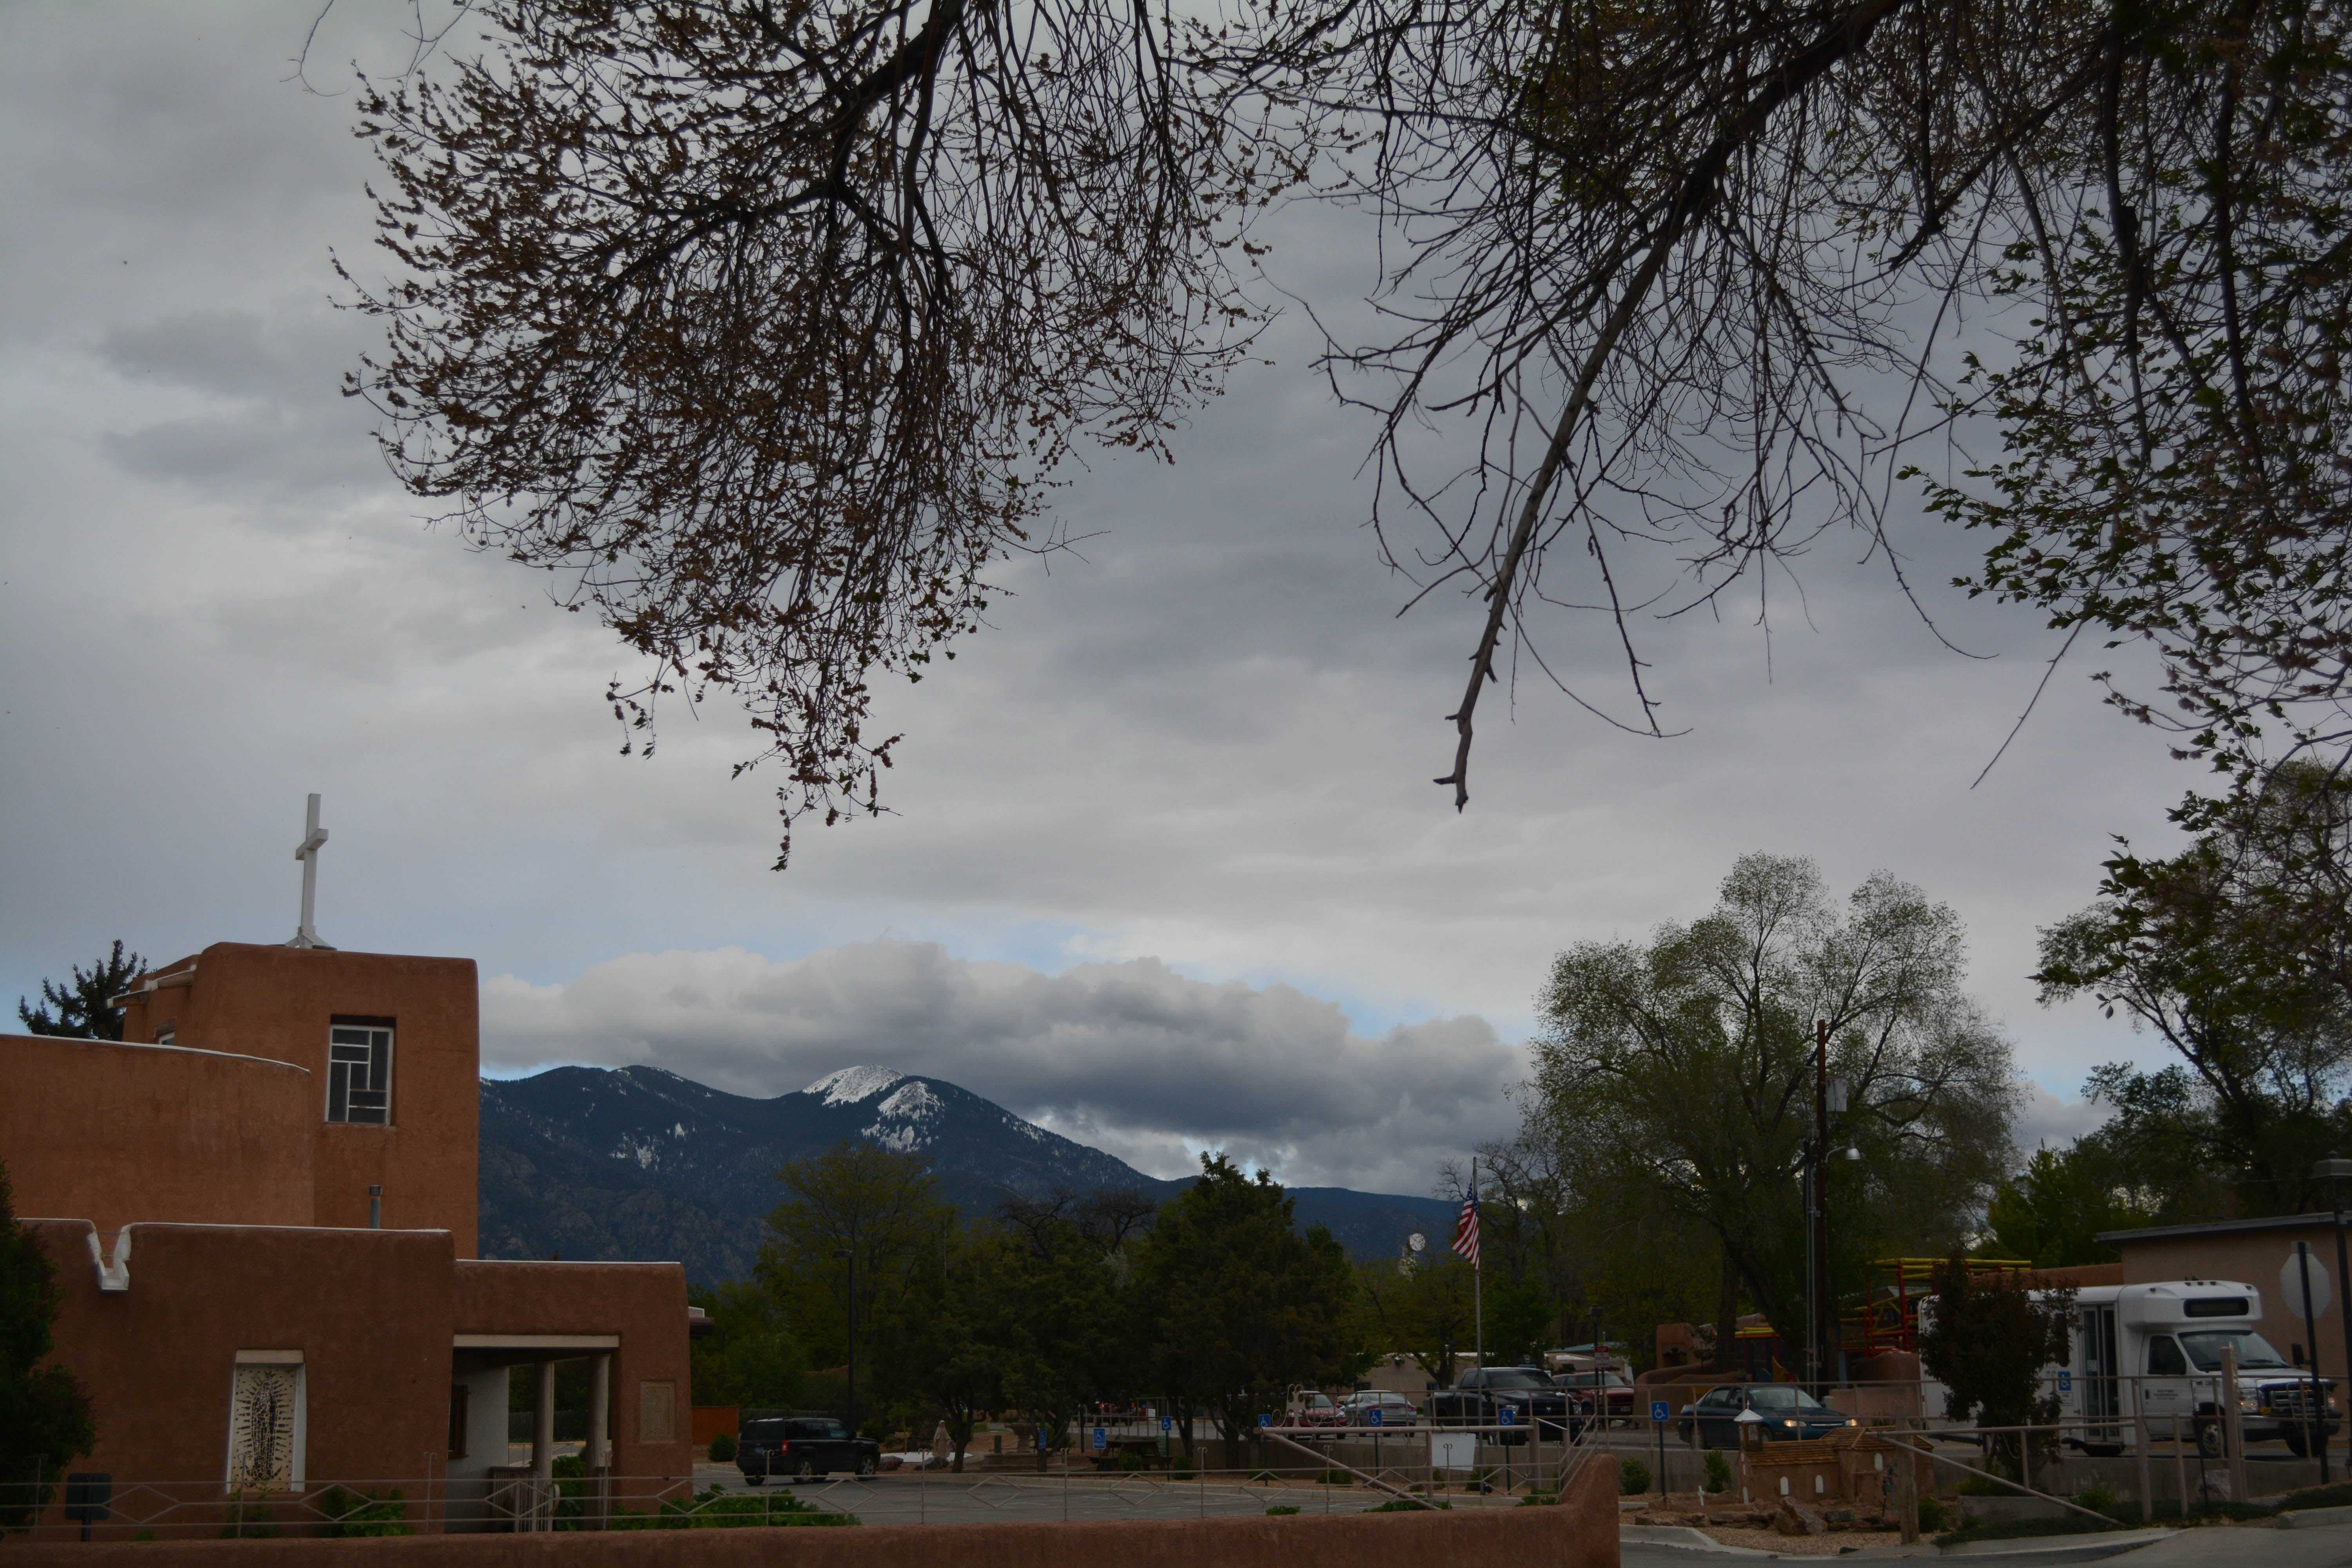
tree, snow, cloud, sky, house, morning, suburb, evening, weather, painteddesert, arizonapassages, santafe, truchas, northernnewmexico, pueblosantafe, arizonaroute66, neighbourhood, residential area, atmospheric phenomenon, human settlement, woody plant